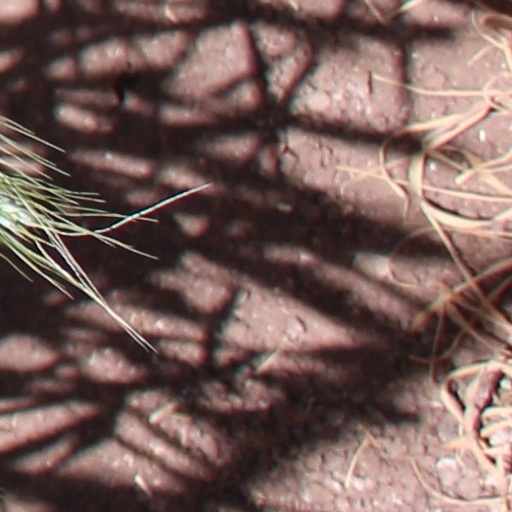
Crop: wheat